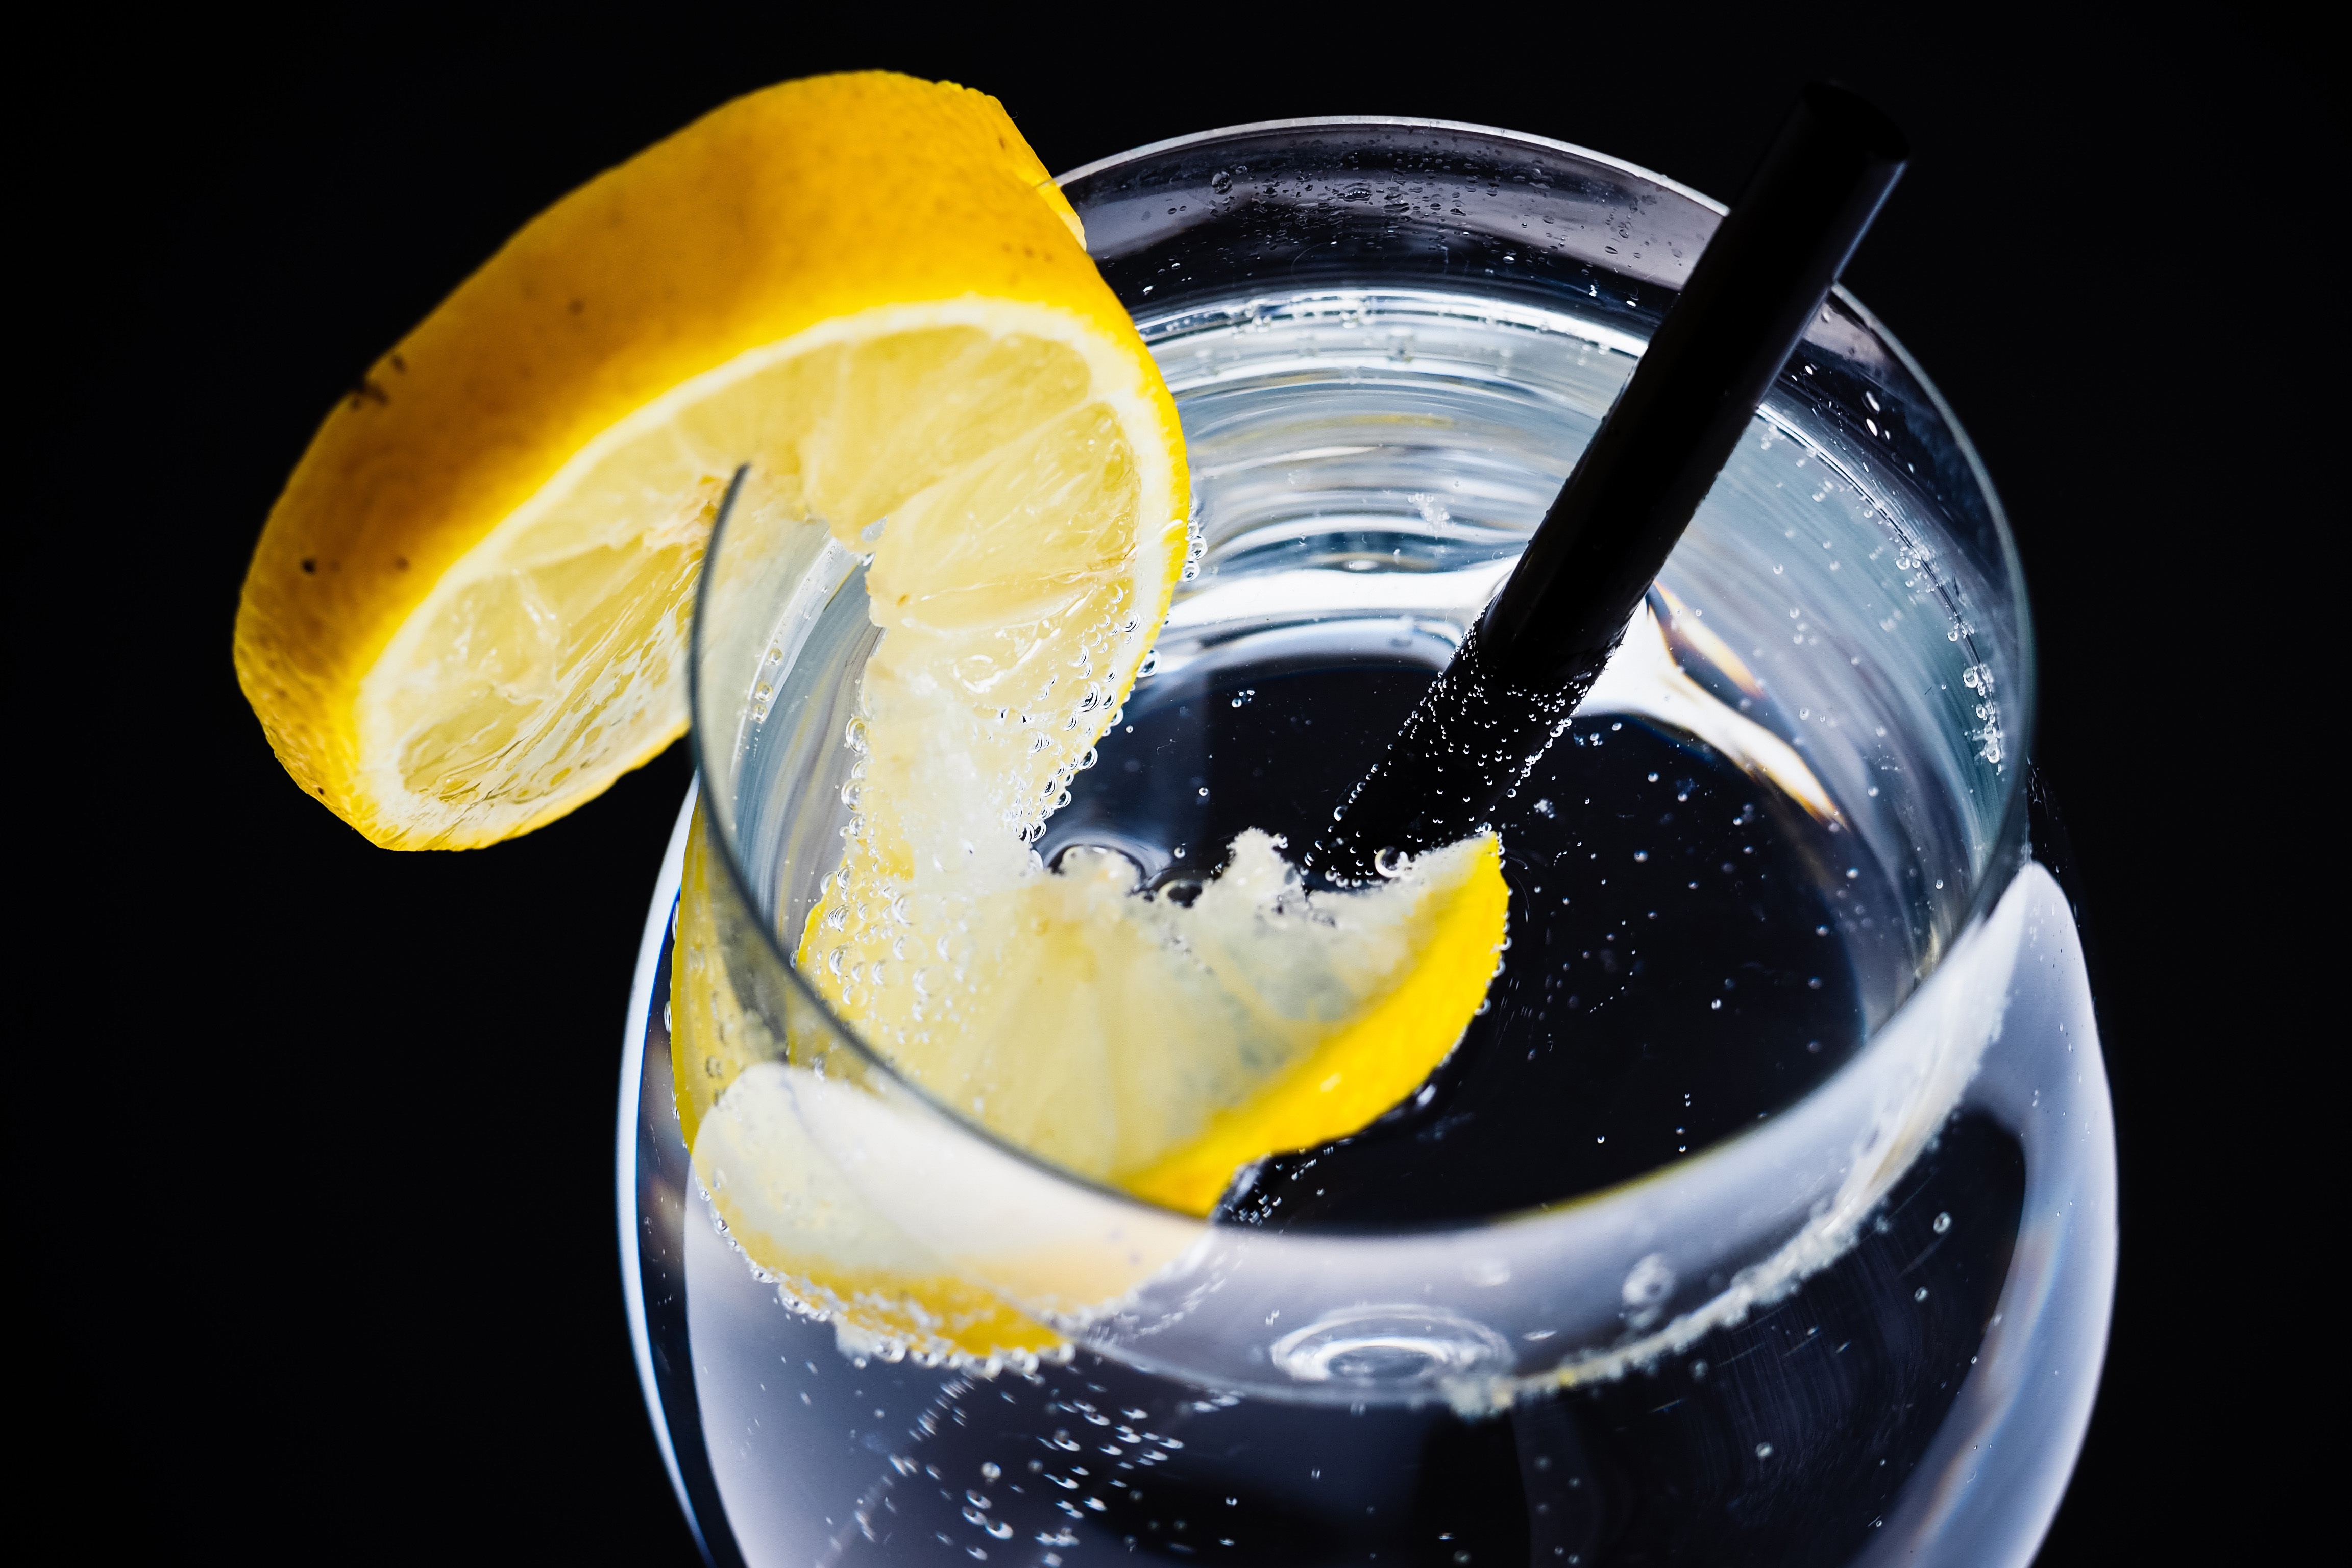
drink, whiskey sour, gin and tonic, distilled beverage, alcoholic beverage, lemon lime, vodka and tonic, wine cocktail, fizz, cocktail, cocktail garnish, food, sour, non alcoholic beverage, Tom collins, liqueur, spritzer, lemon, liquid, lemonade